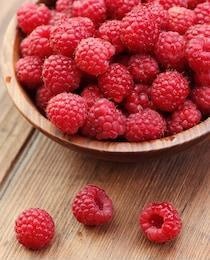
Label: raspberry